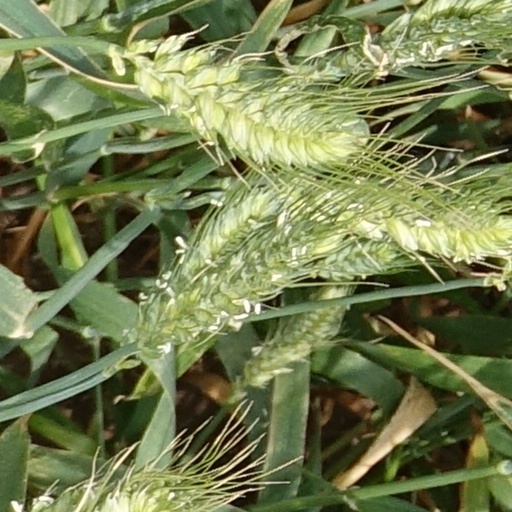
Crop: wheat